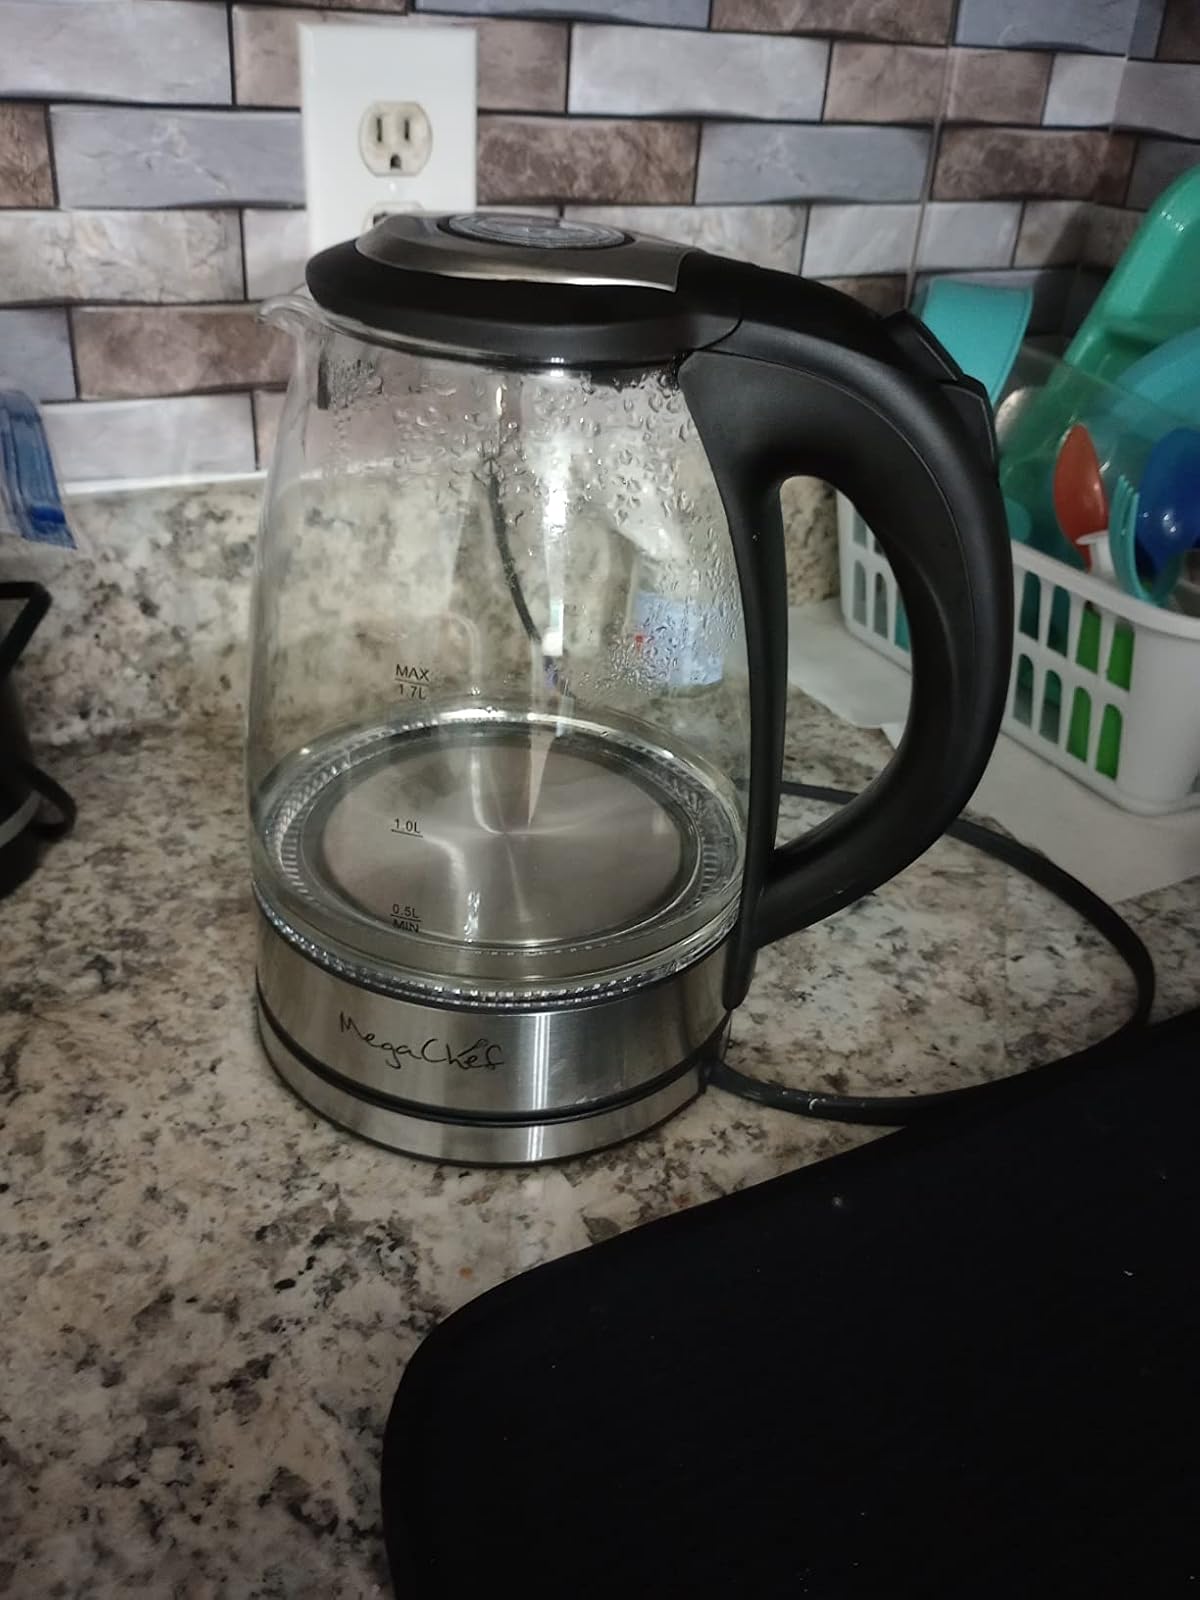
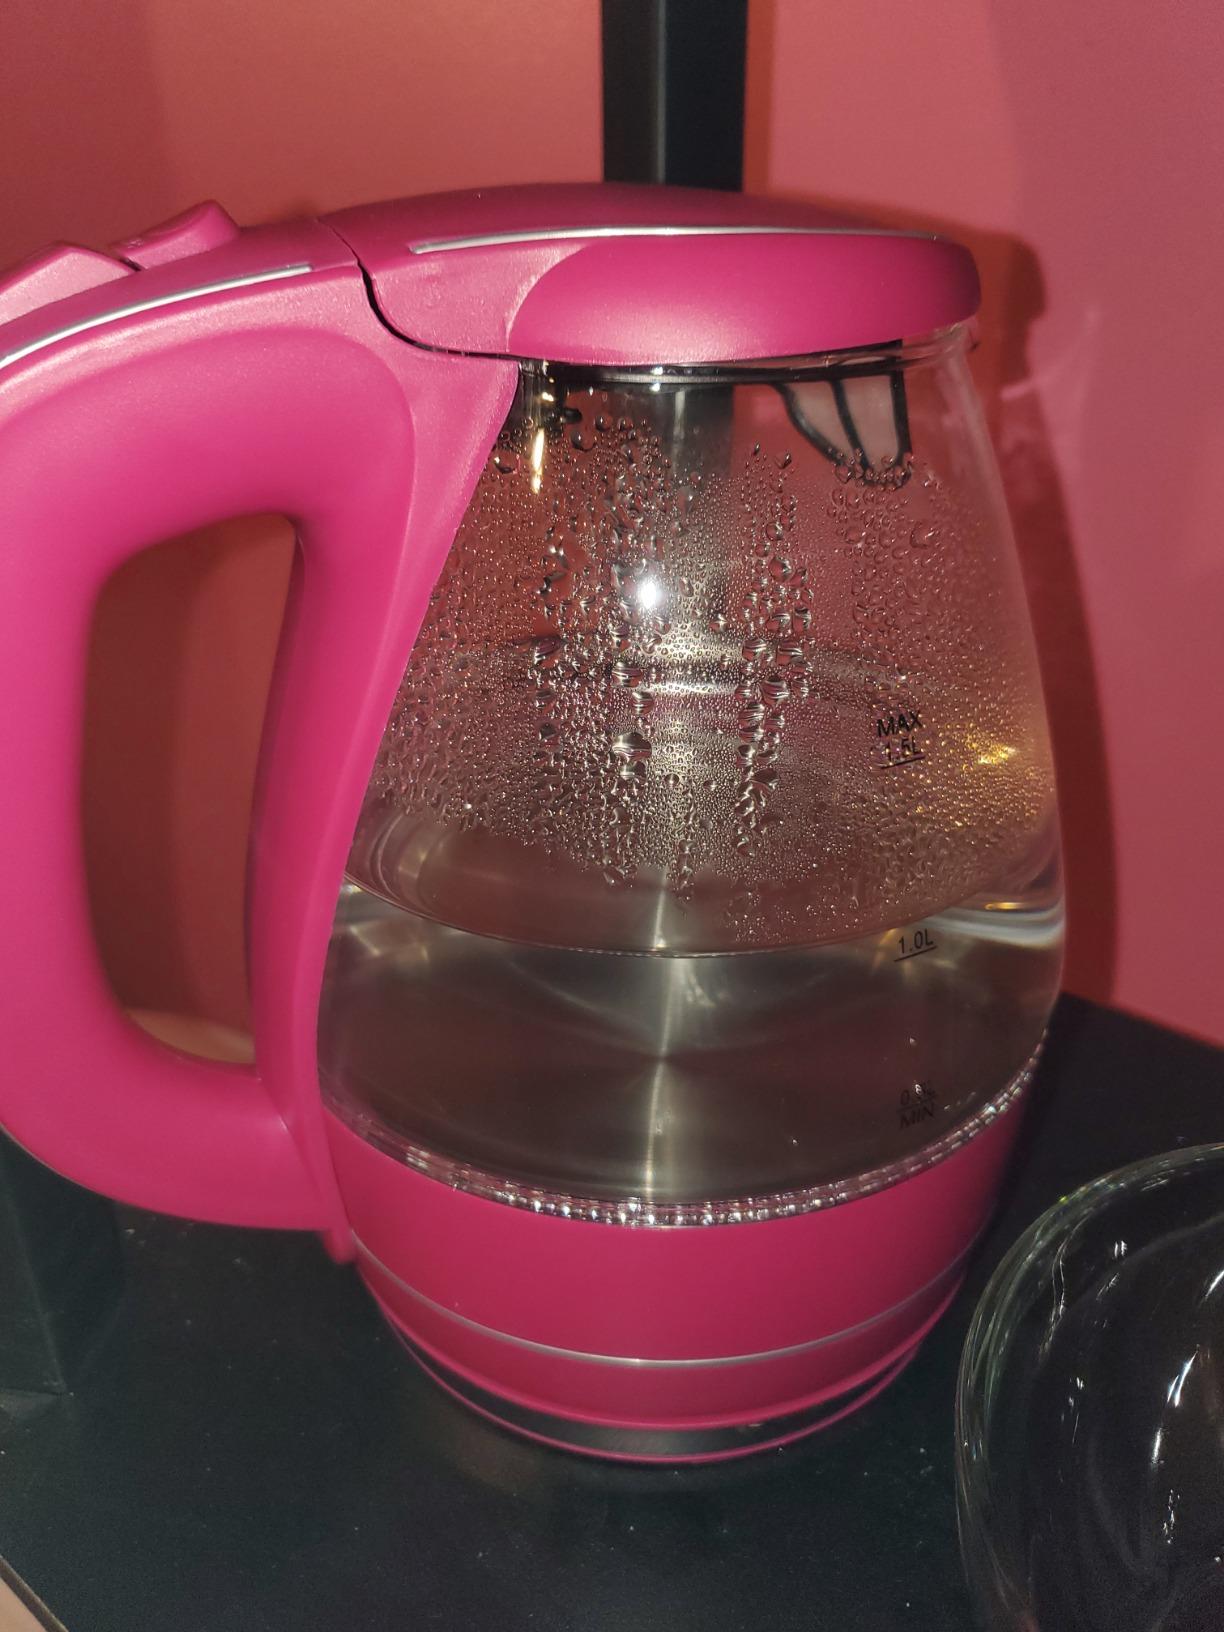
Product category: items_kettle
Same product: no